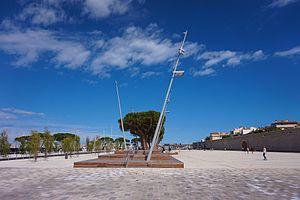
Voici par ordre alphabétique les principaux noms de rues, chemins, boulevards, avenues, places et quartiers de Antibes, commune des Alpes-Maritimes. L'article propose aussi des explications toponymiques.